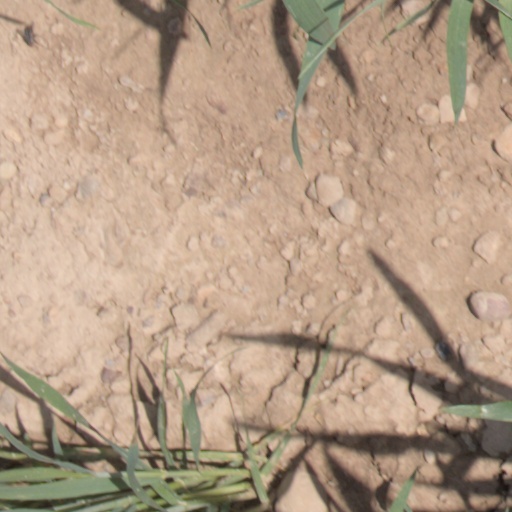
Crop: wheat